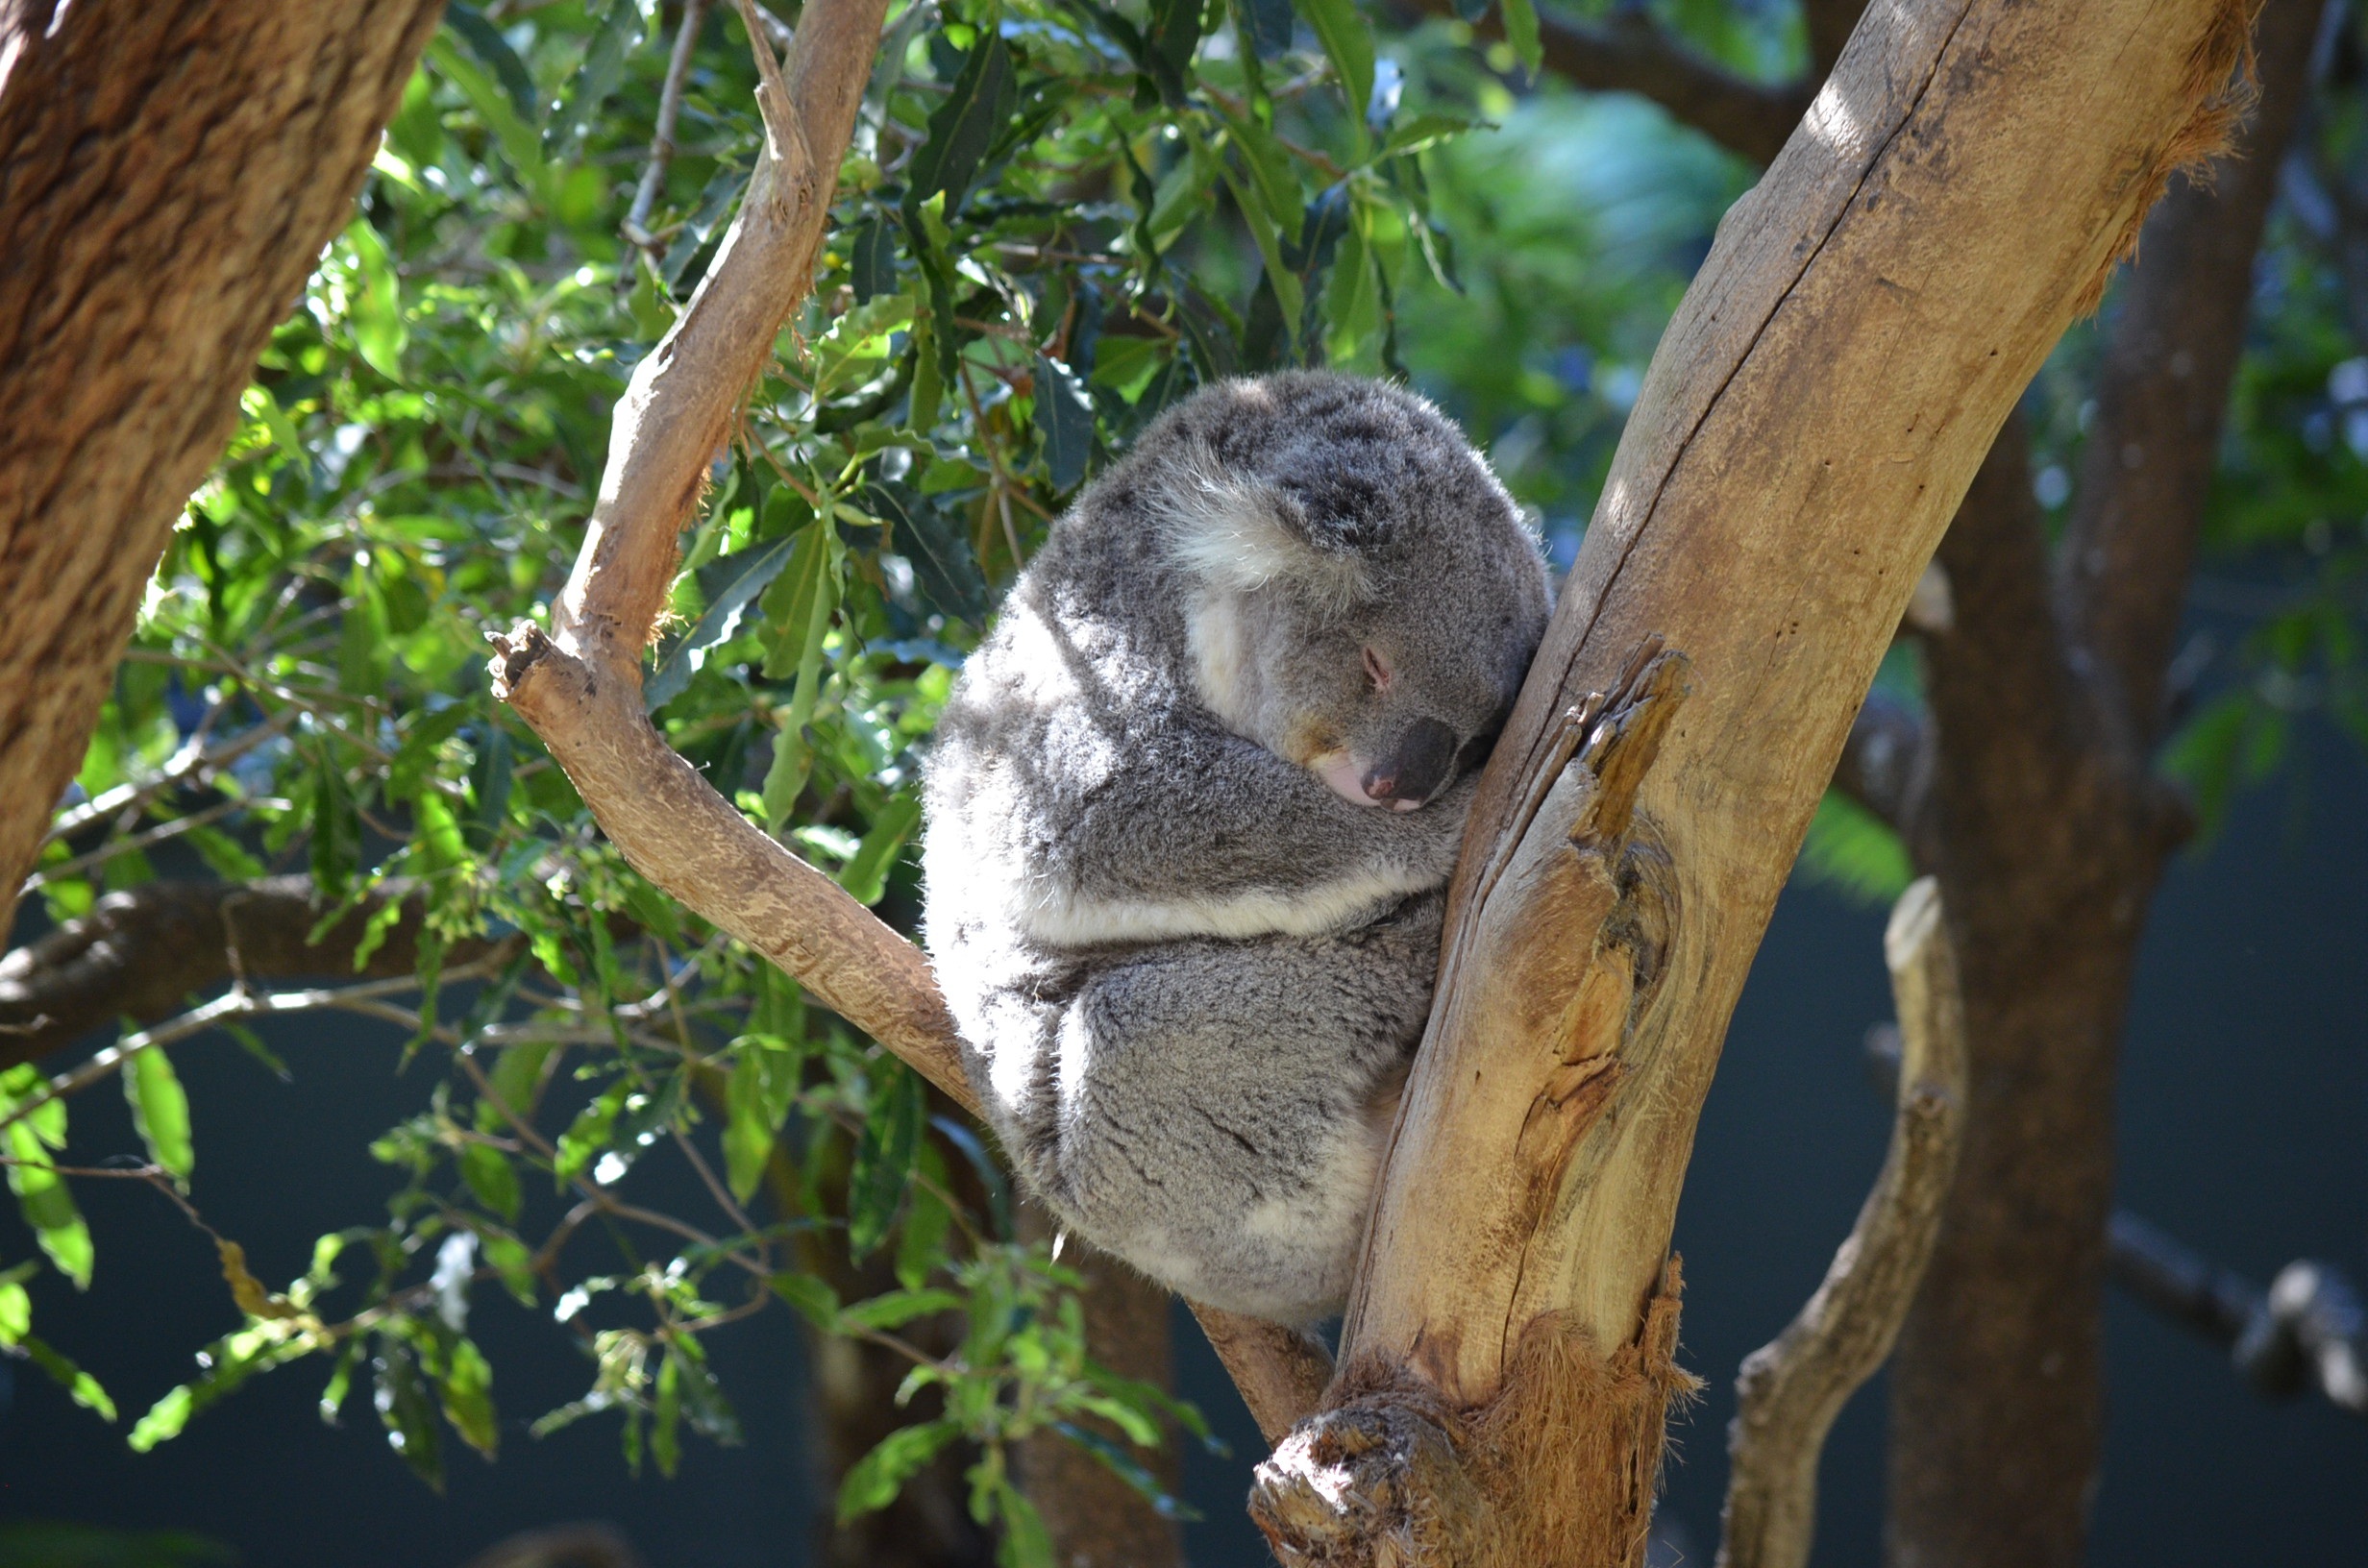
koala, marsupial, animal, cute, australia, phascolarctos cinereus, tree, fauna, mammal, lazy, arboreal, branch, sleeping, cuddly, taronga zoo, sydney